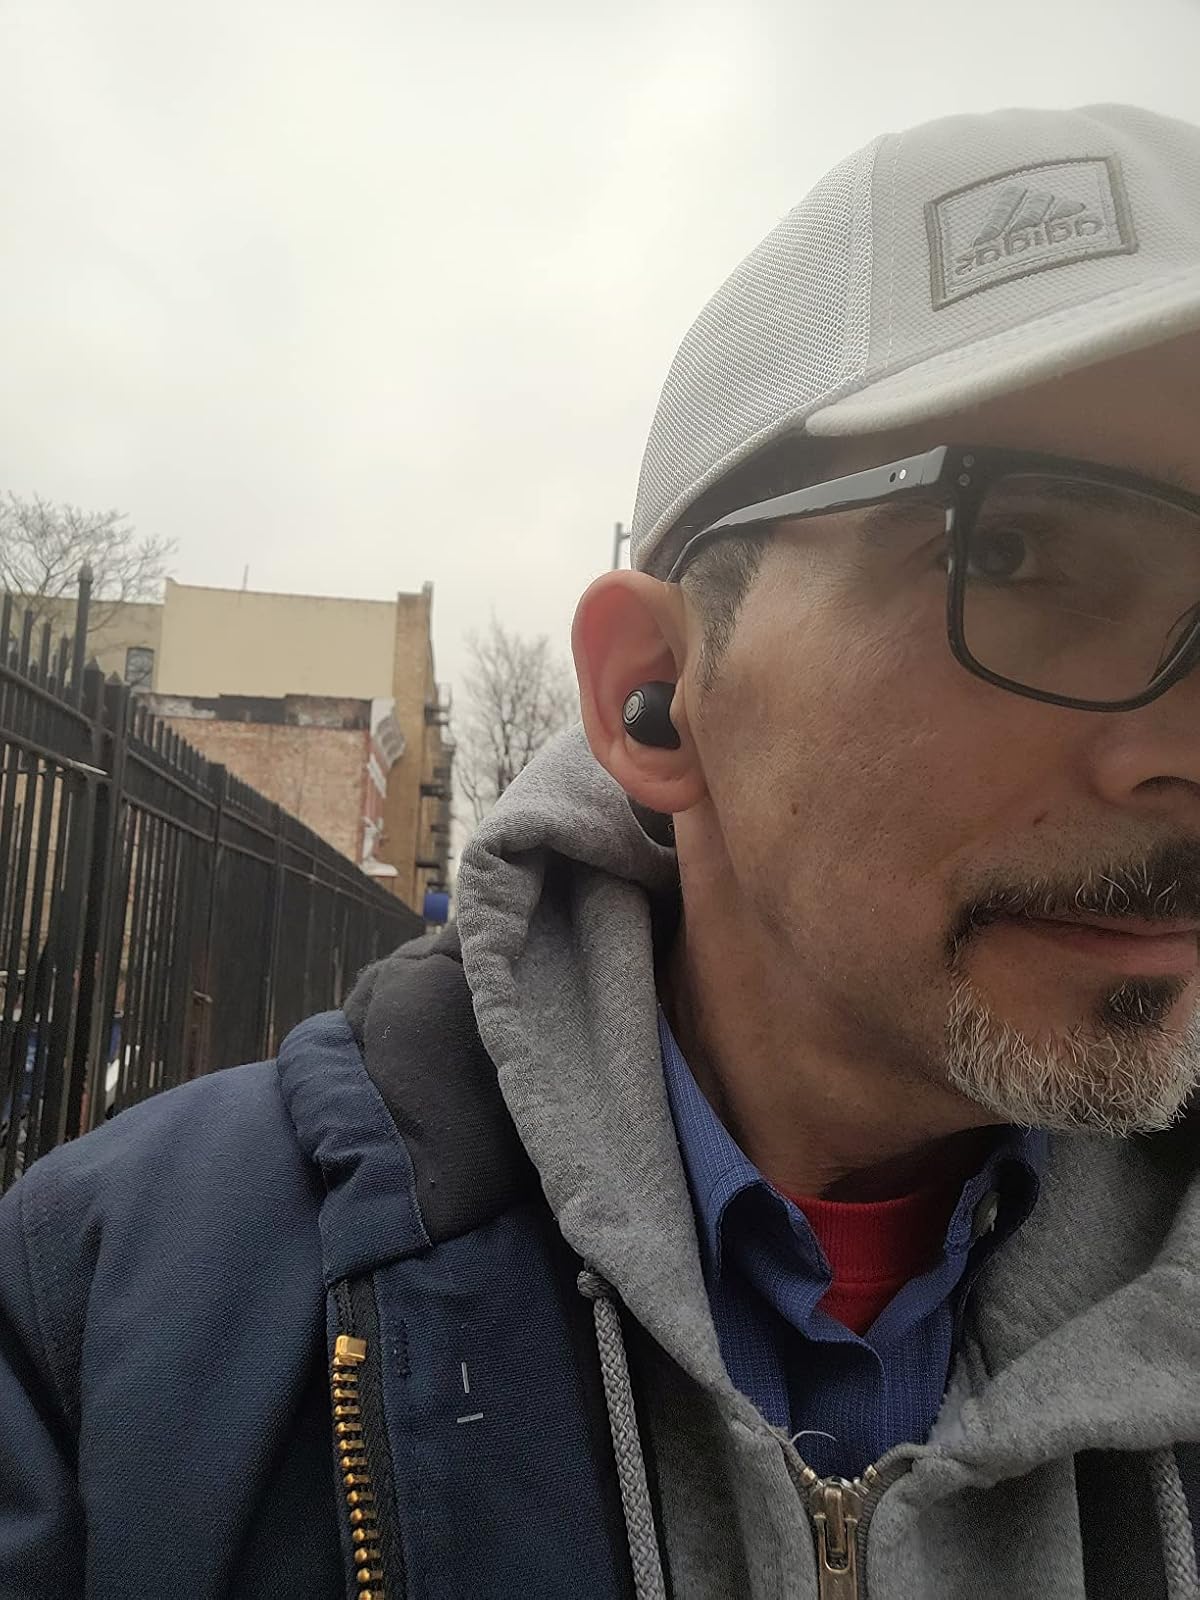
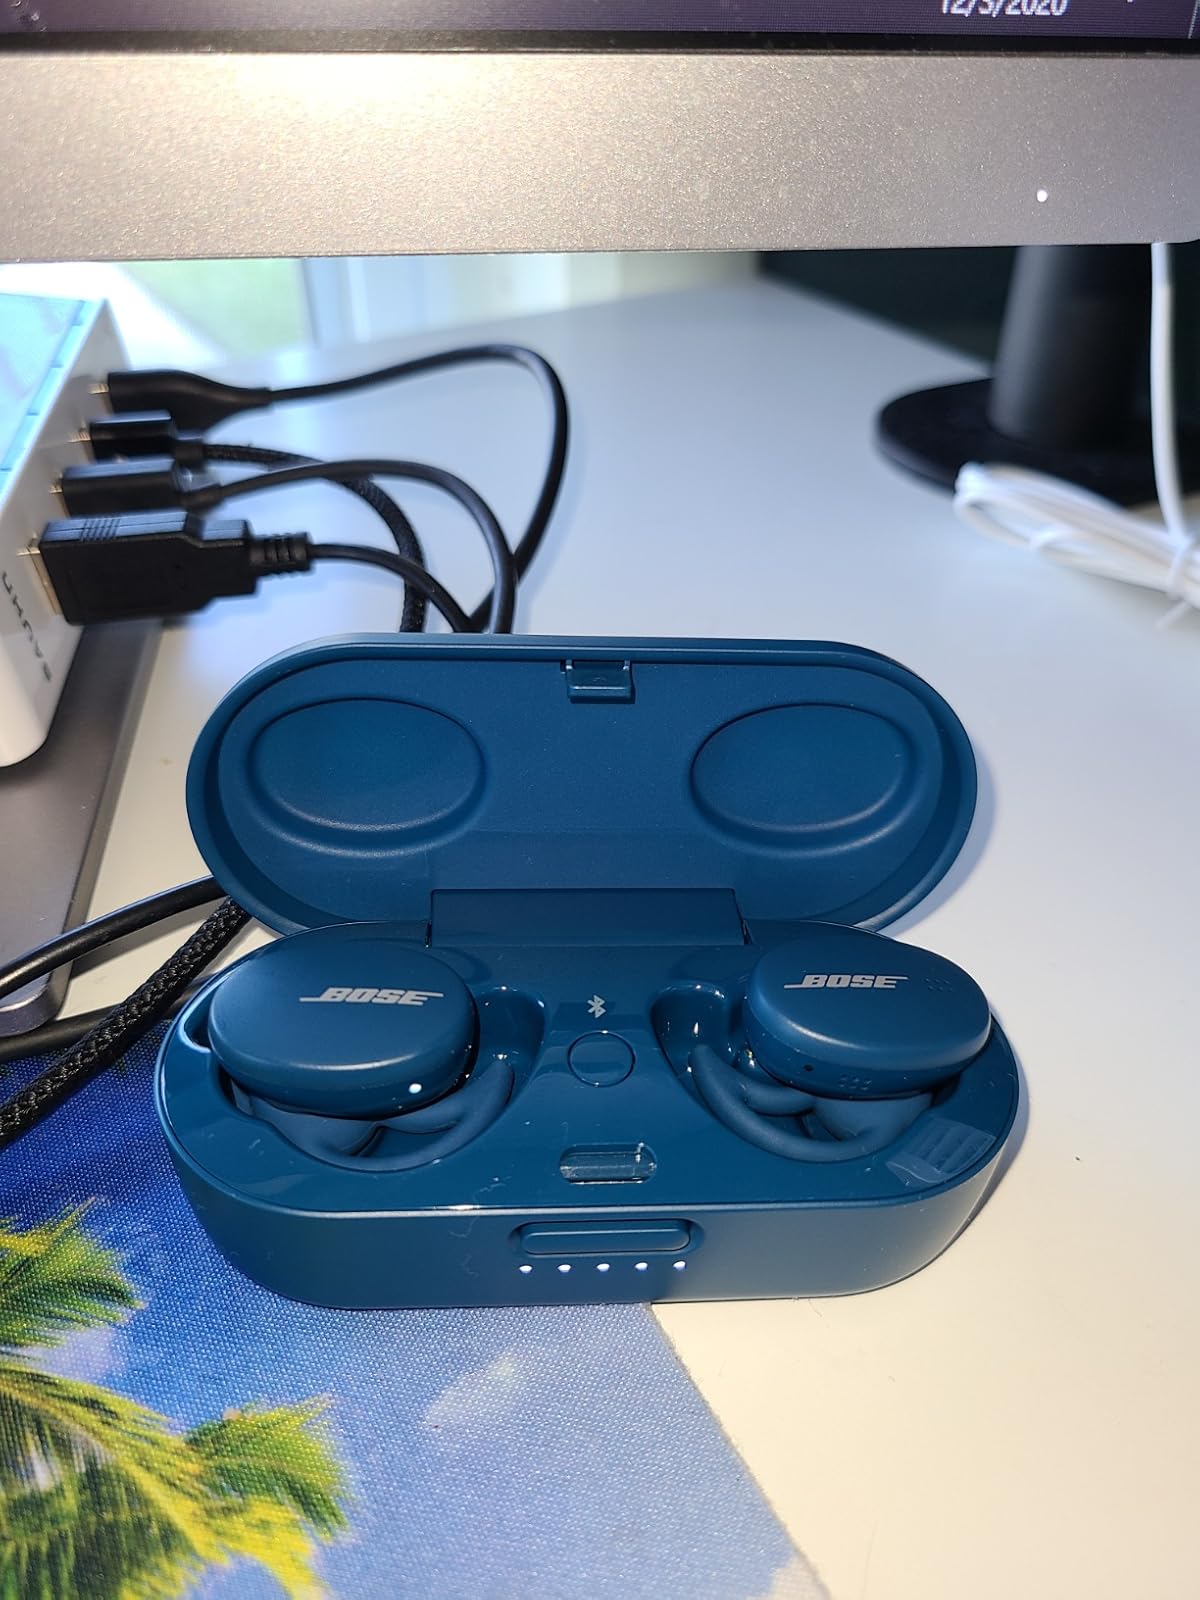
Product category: earbuds
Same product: no